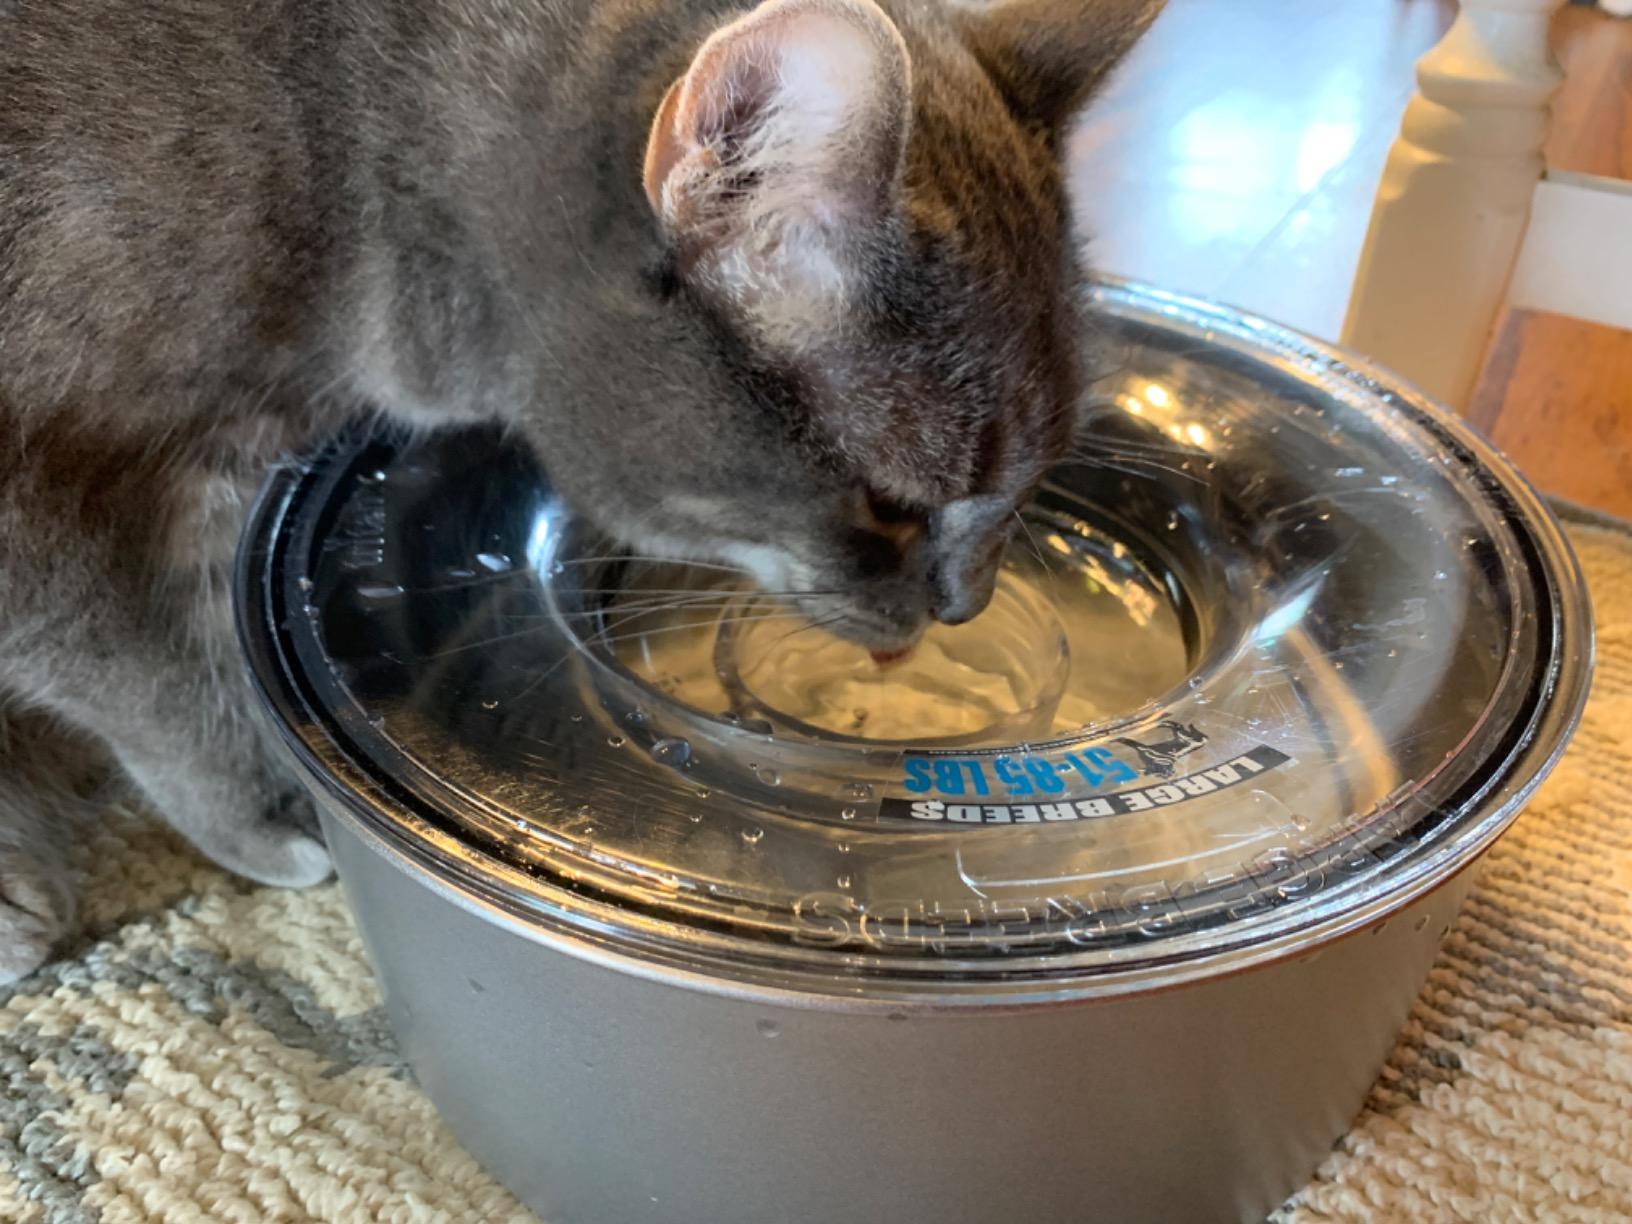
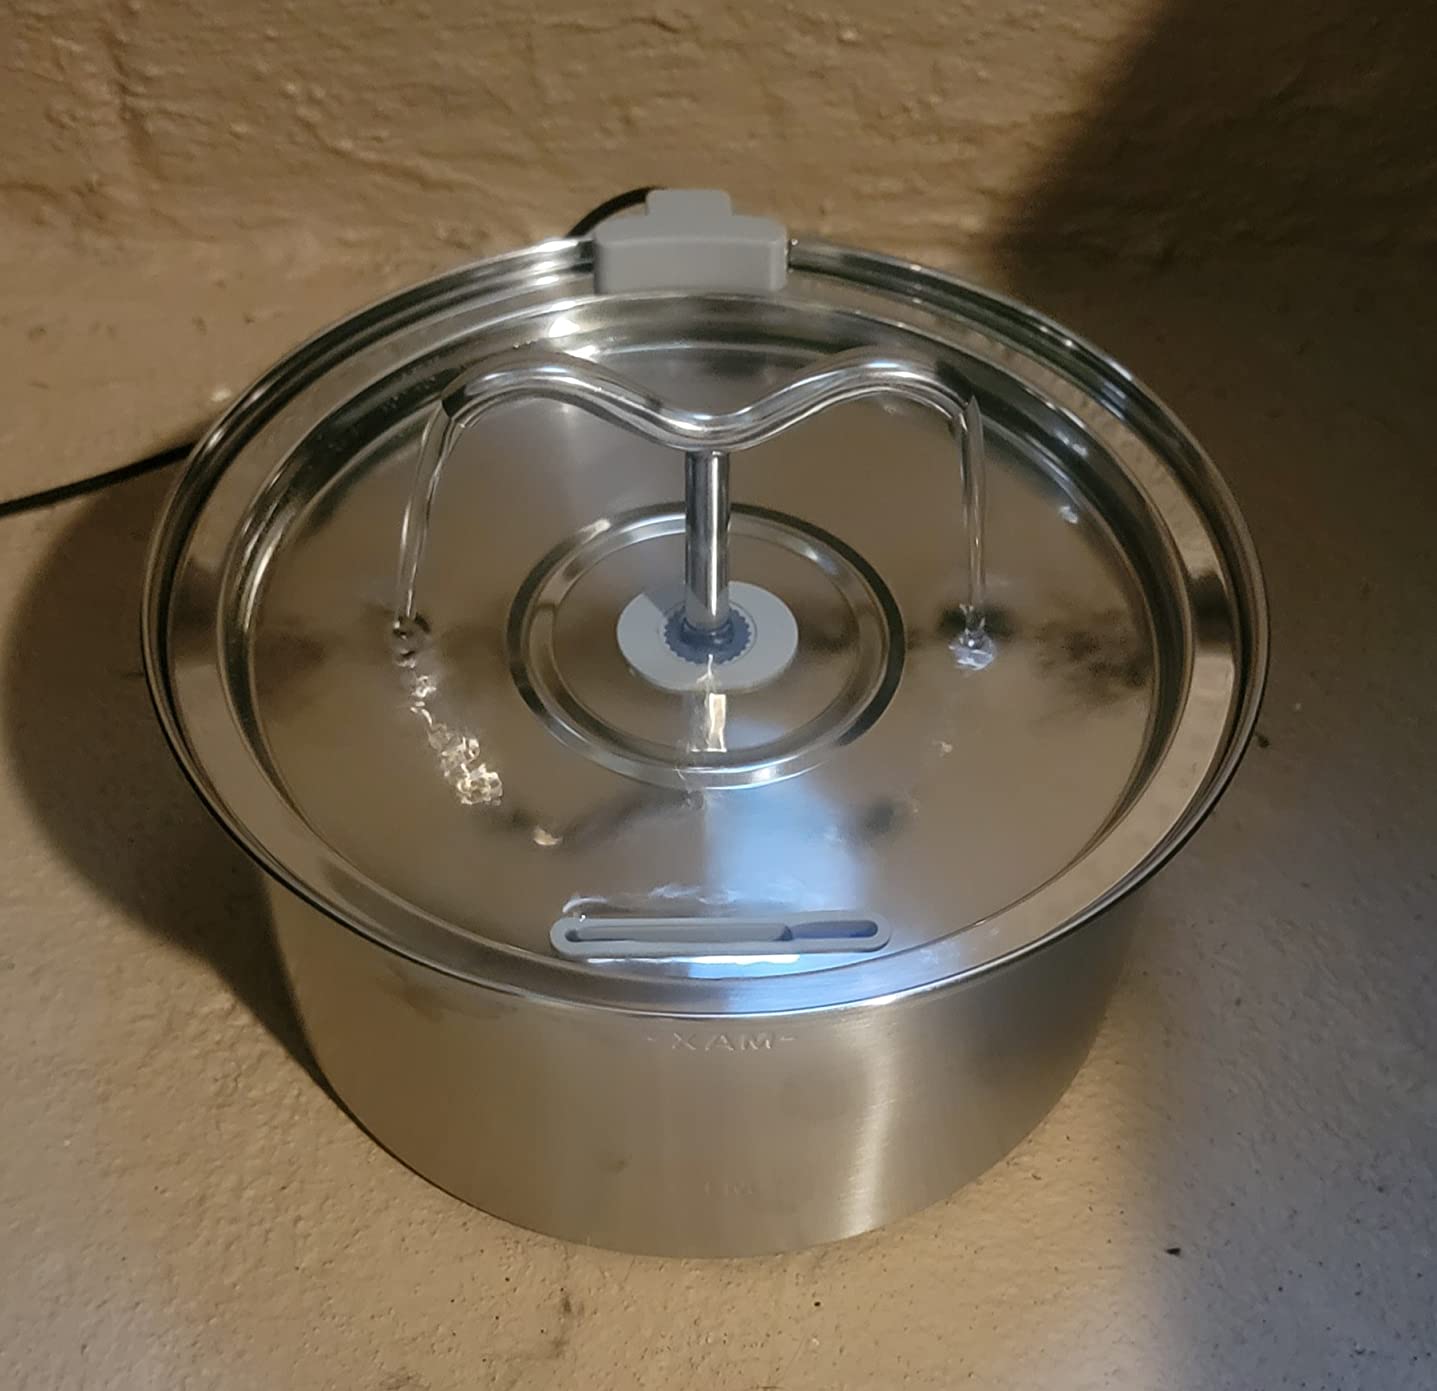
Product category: items_bowl
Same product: no